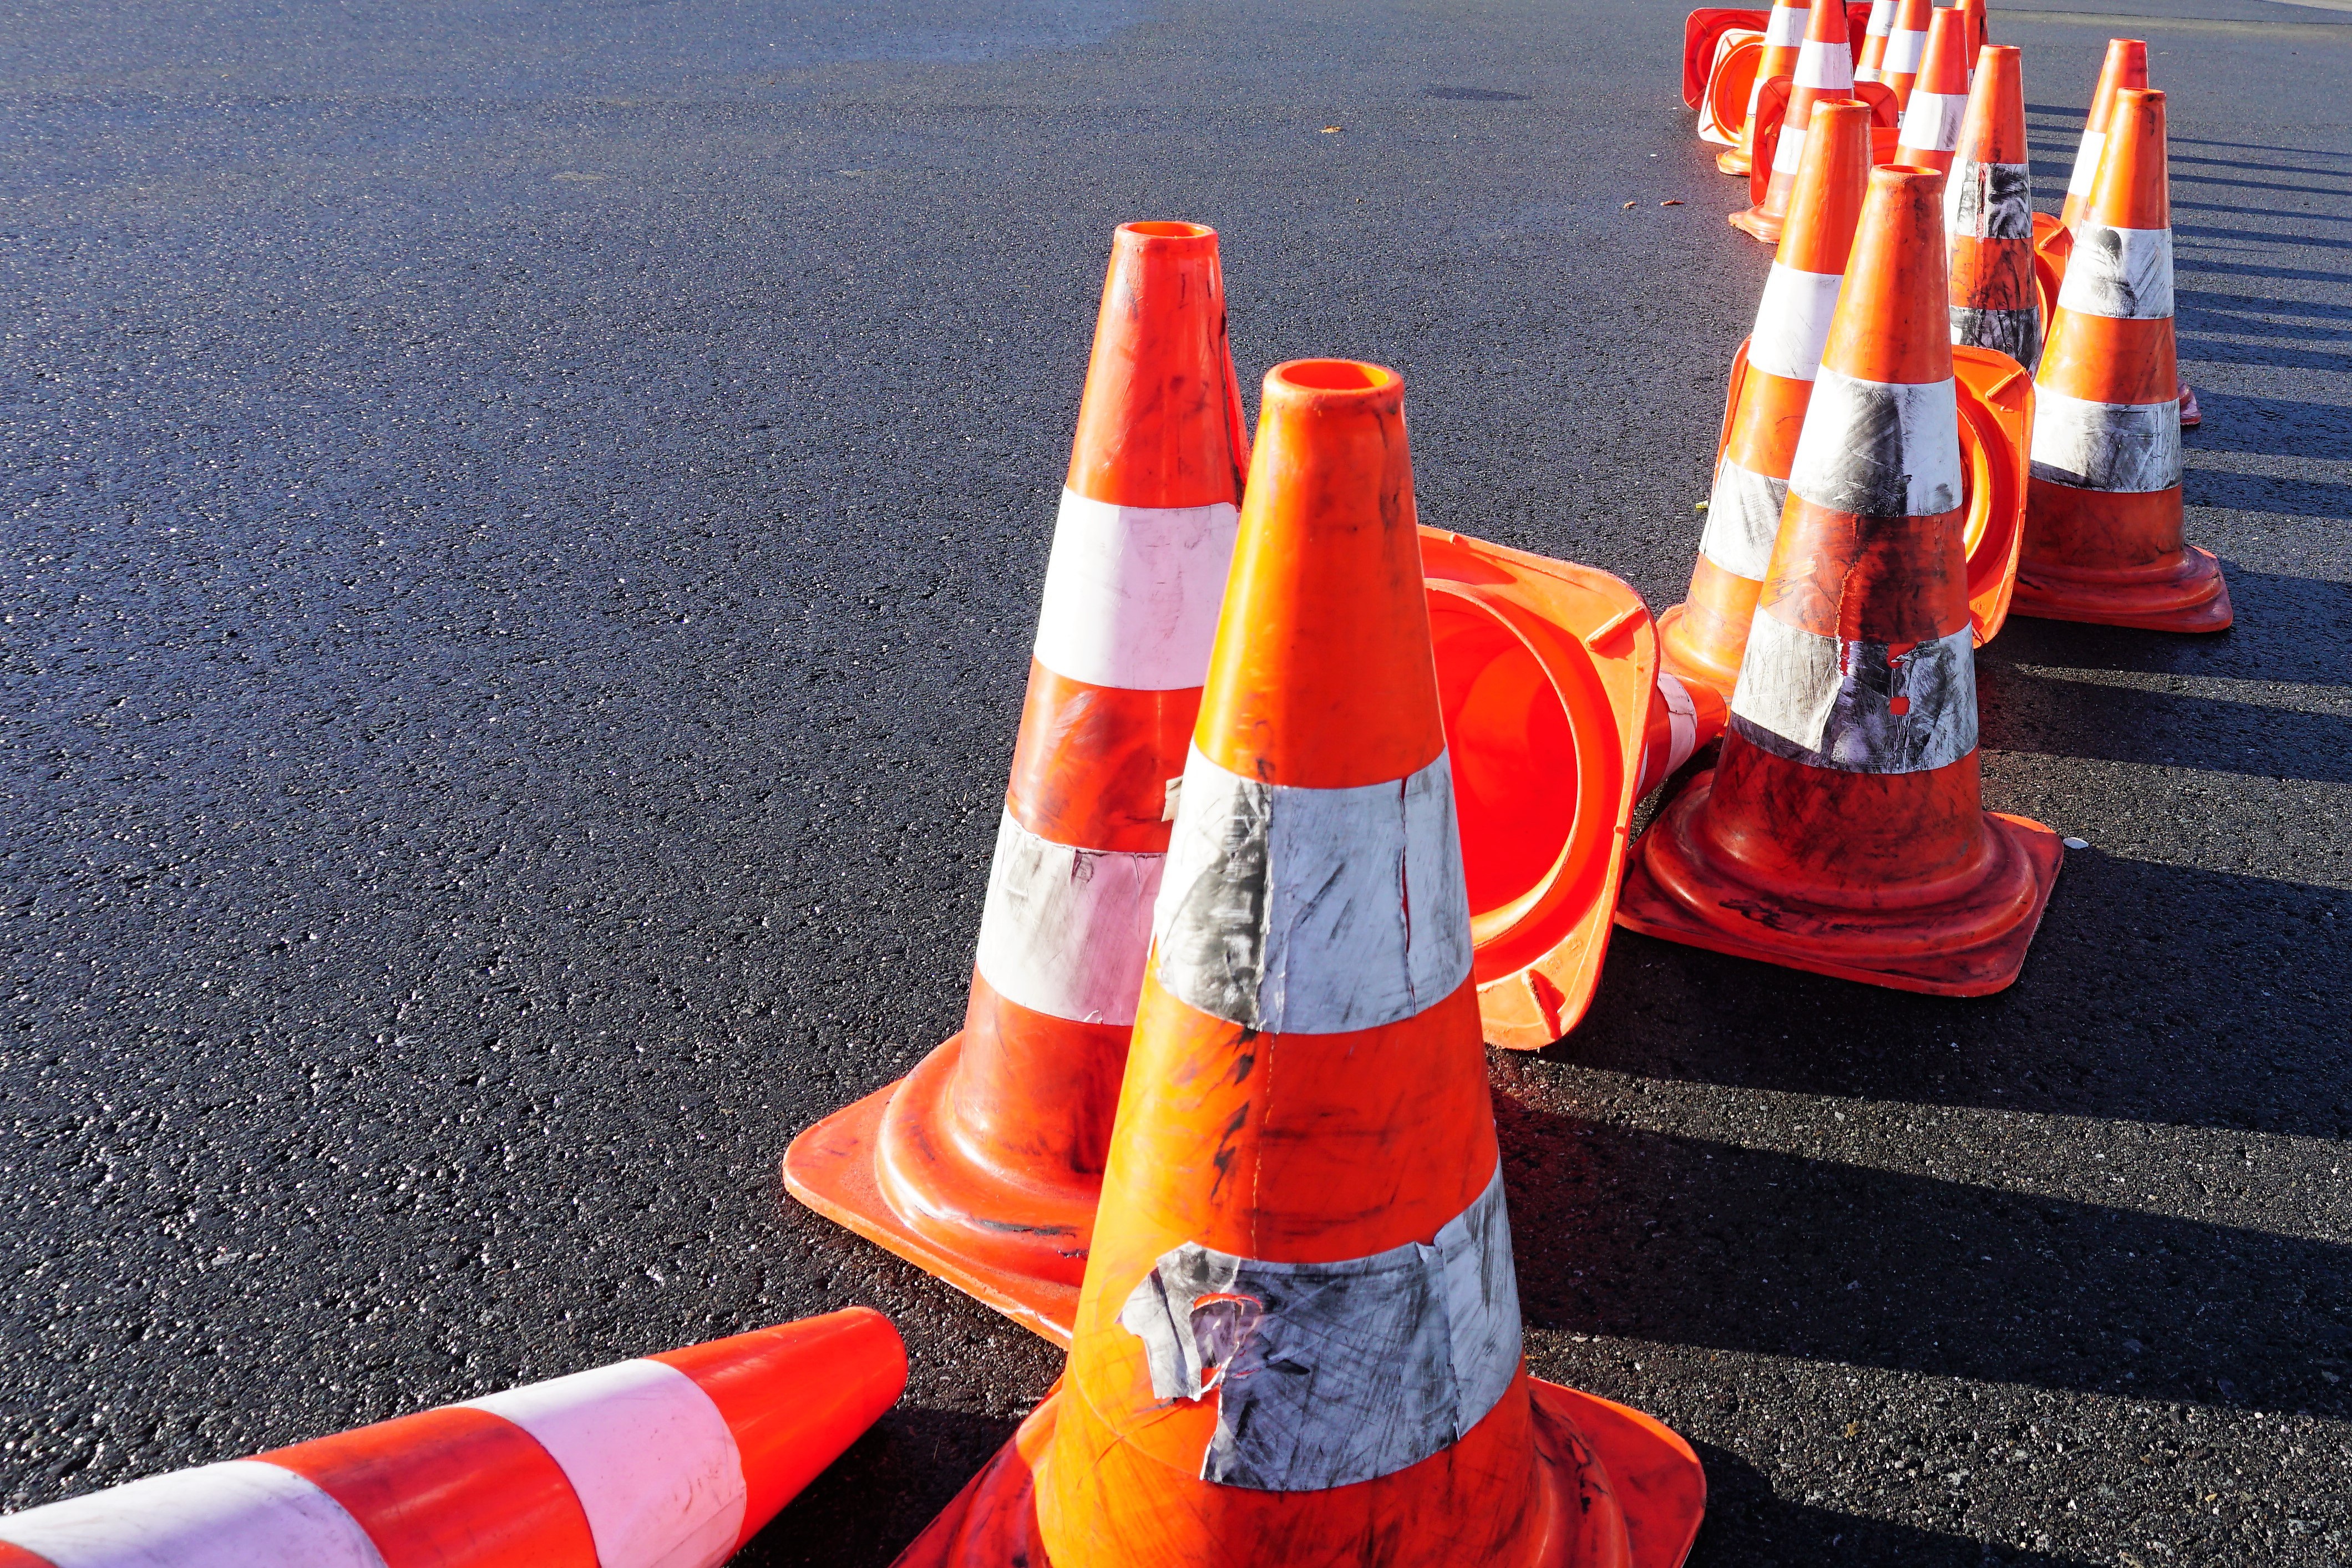
natural, white, orange, asphalt, road surface, cone, gesture, line, red, gas, road, event, human leg, carmine, personal protective equipment, tar, recreation, automotive wheel system, zebra crossing, curb, heat